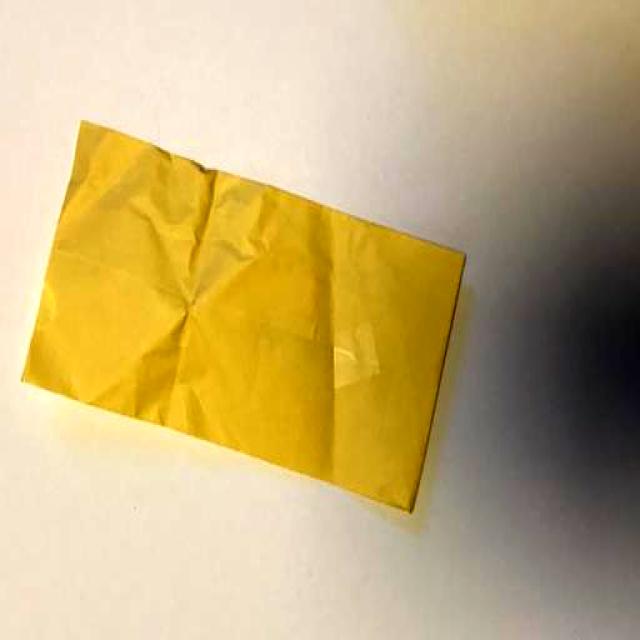
Label: Paper